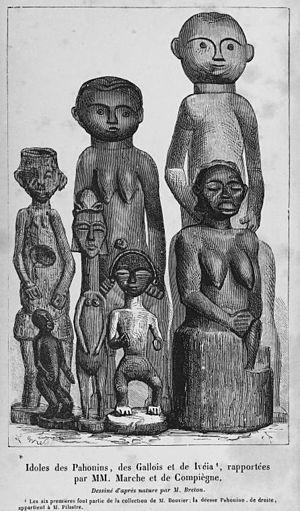
La notion de religions traditionnelles africaines concerne l'ensemble des religions autochtones historiquement pratiquées en Afrique subsaharienne autres que les religions abrahamiques importées, christianisme et islam.